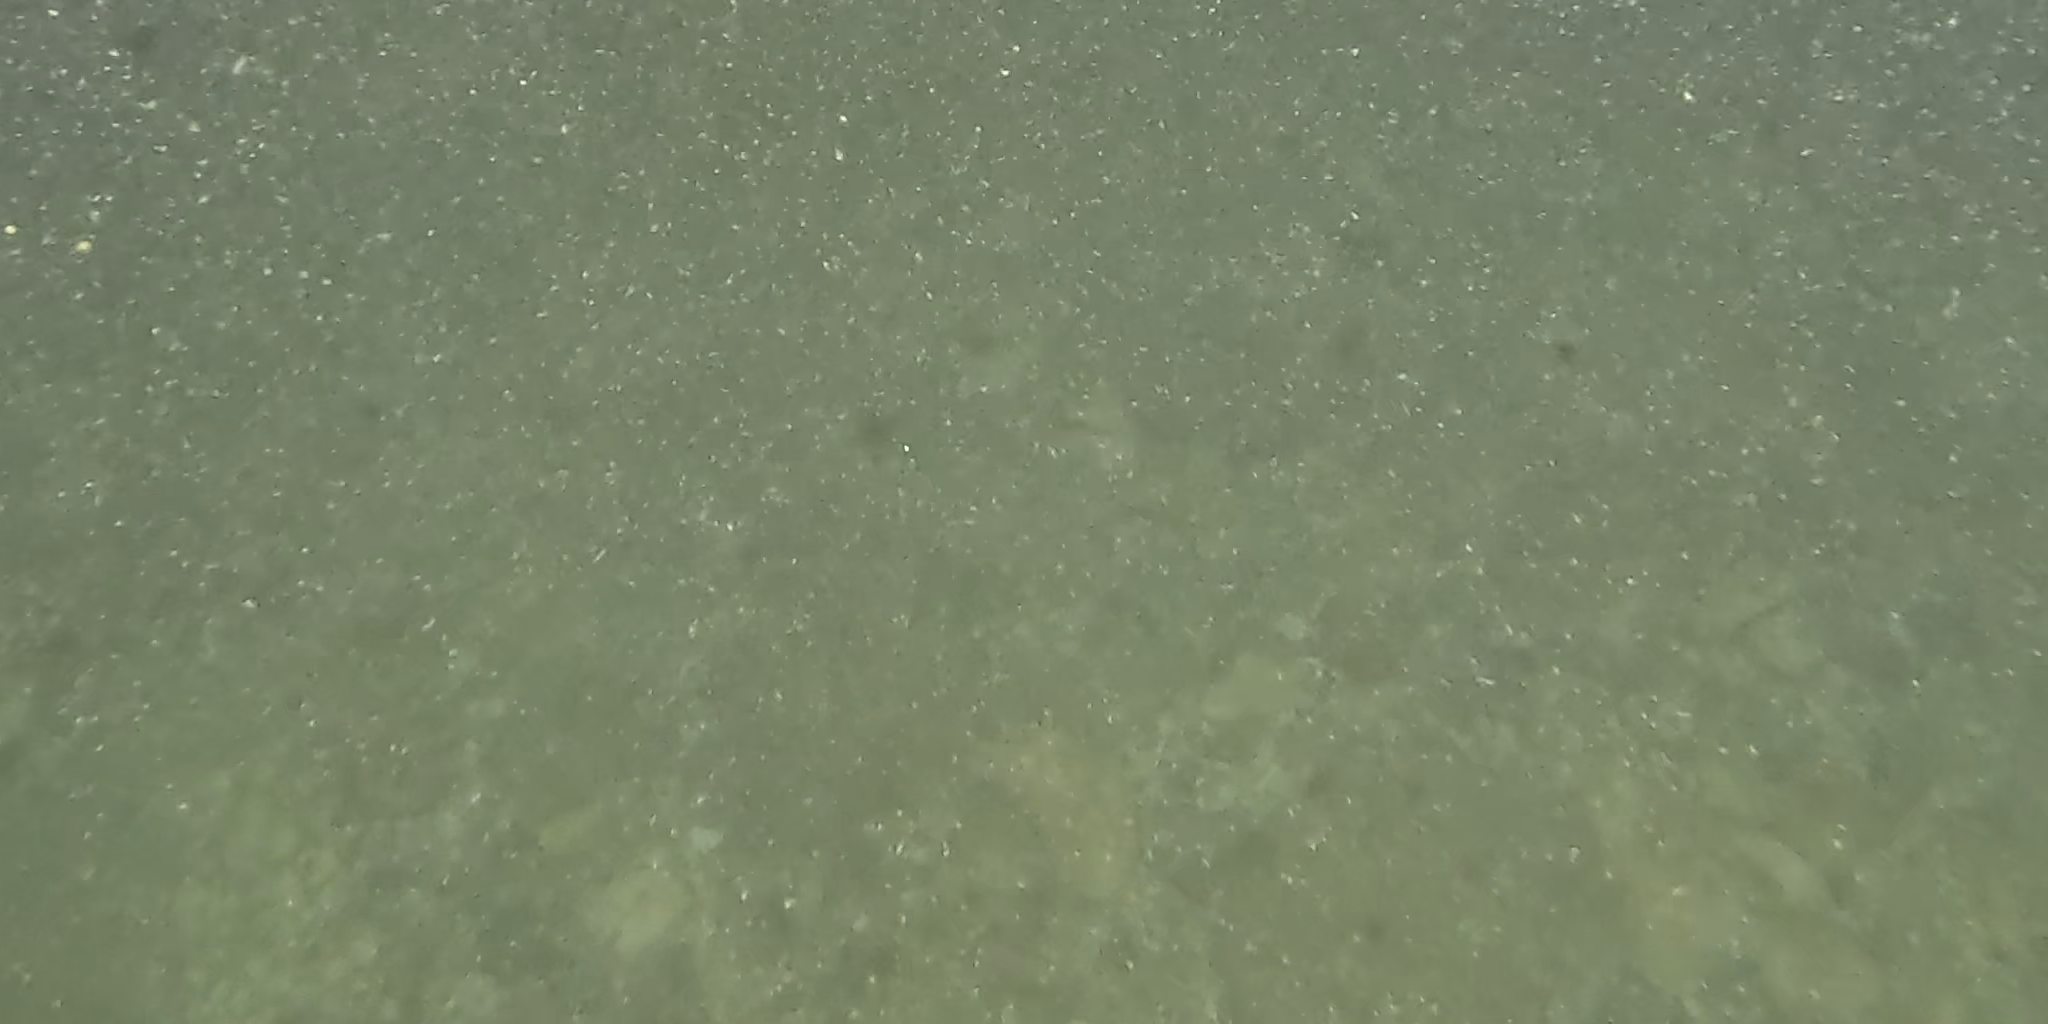
Seabed habitat: stone